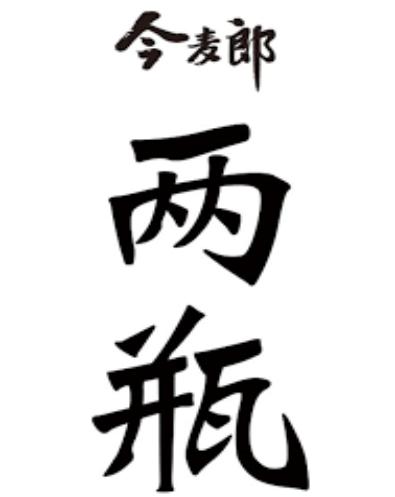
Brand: Ijml
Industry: Food